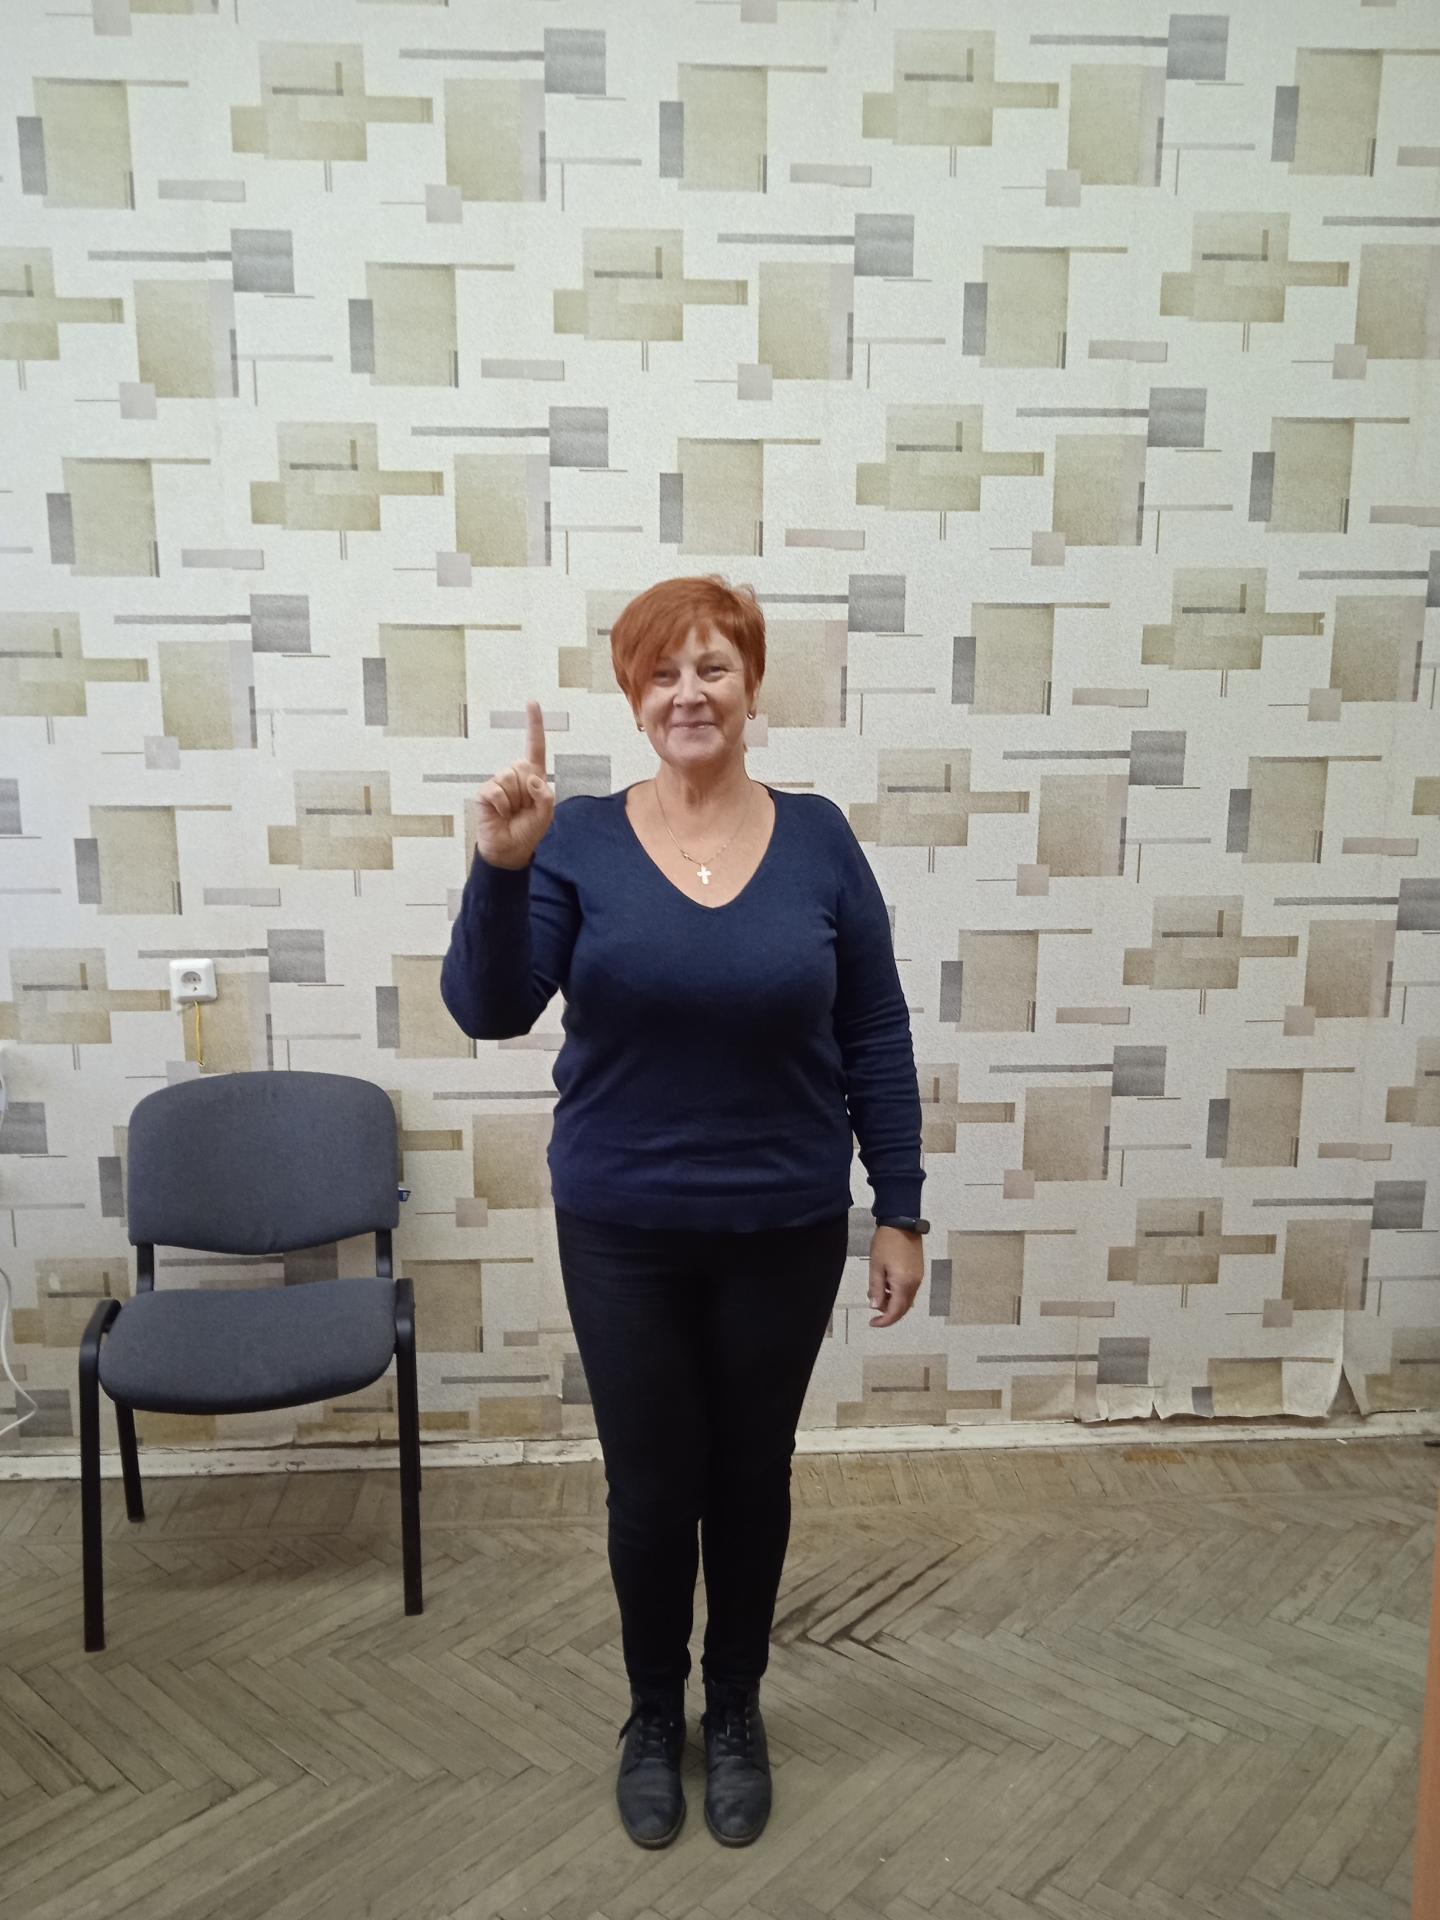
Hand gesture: one